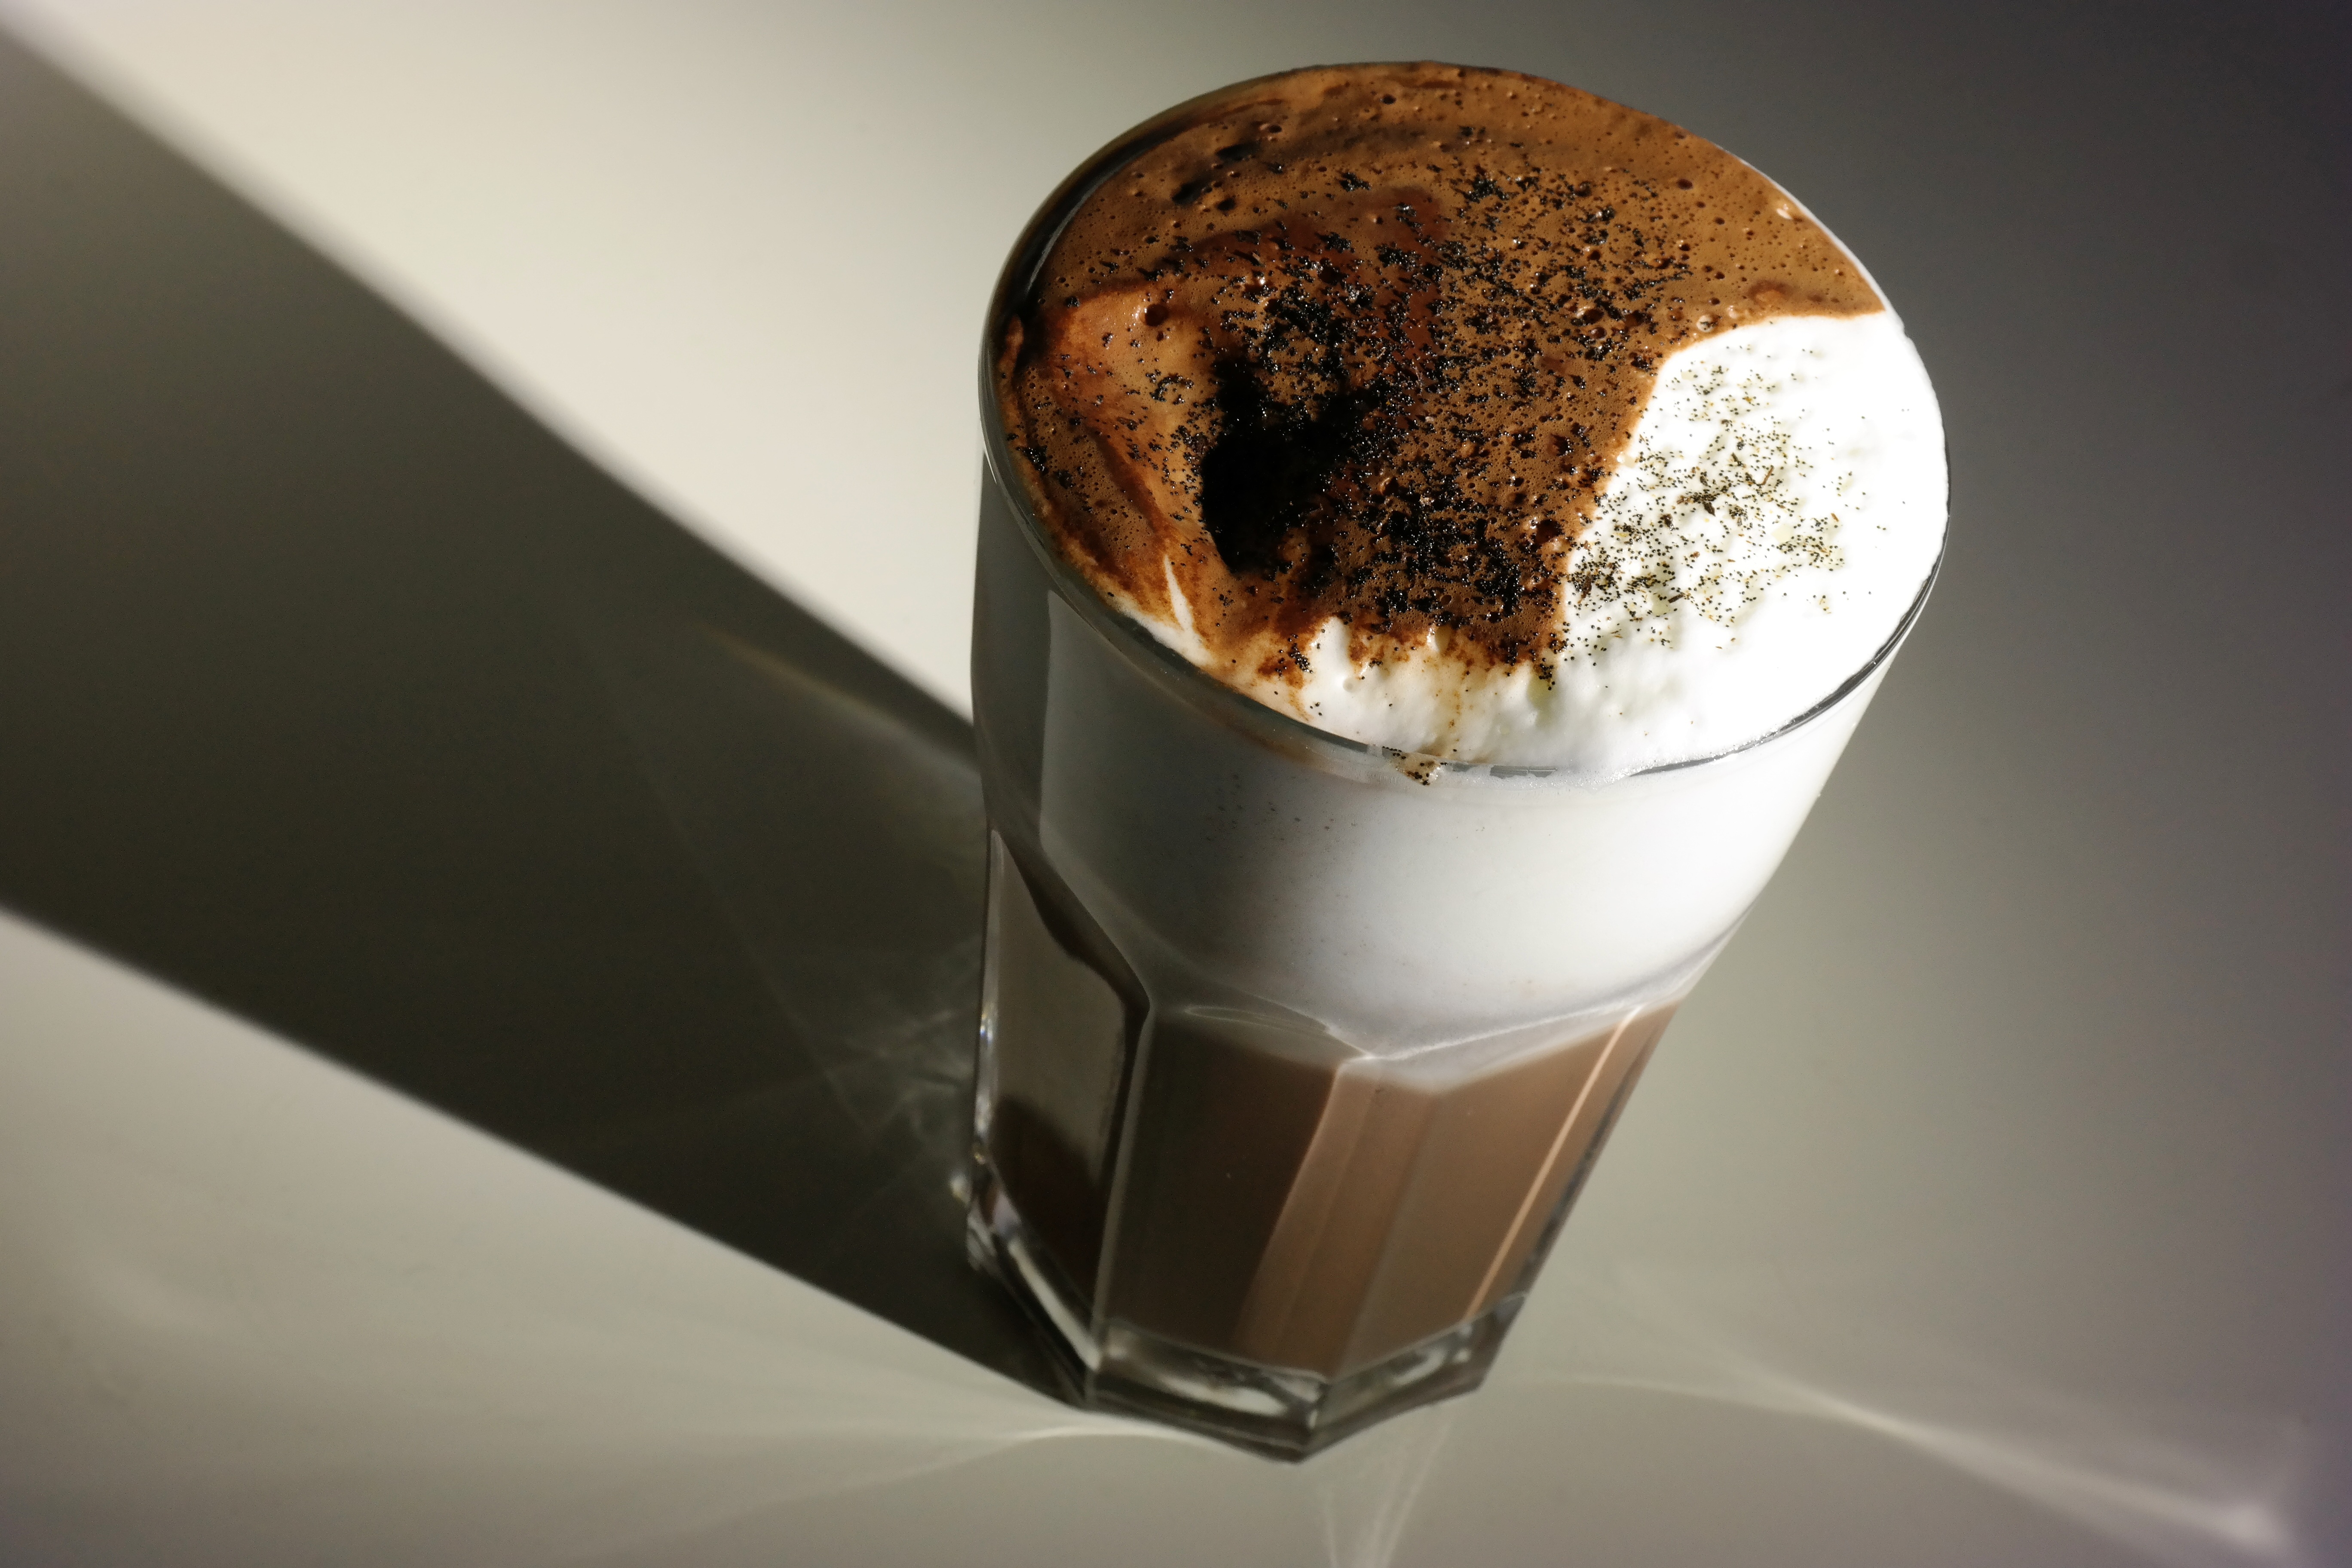
coffee, white, sweet, cup, latte, cappuccino, food, shadow, brown, drink, chocolate, milk, espresso, dessert, cocoa, vanilla, flavor, batten, milchschaum